Tagawa Municipal Hospital Station

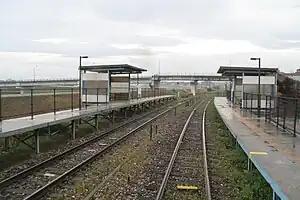
Station platforms

is a passenger railway station located in the city of Tagawa, Fukuoka Prefecture, Japan. It is operated by the third-sector railway operator Heisei Chikuhō Railway.